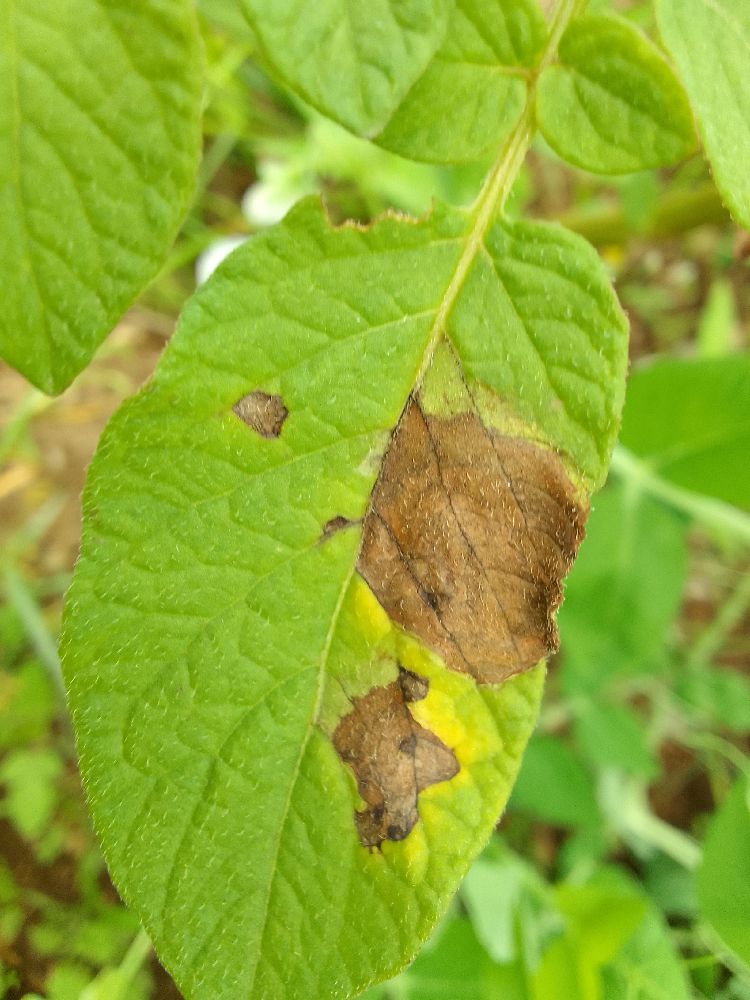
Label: Late blight